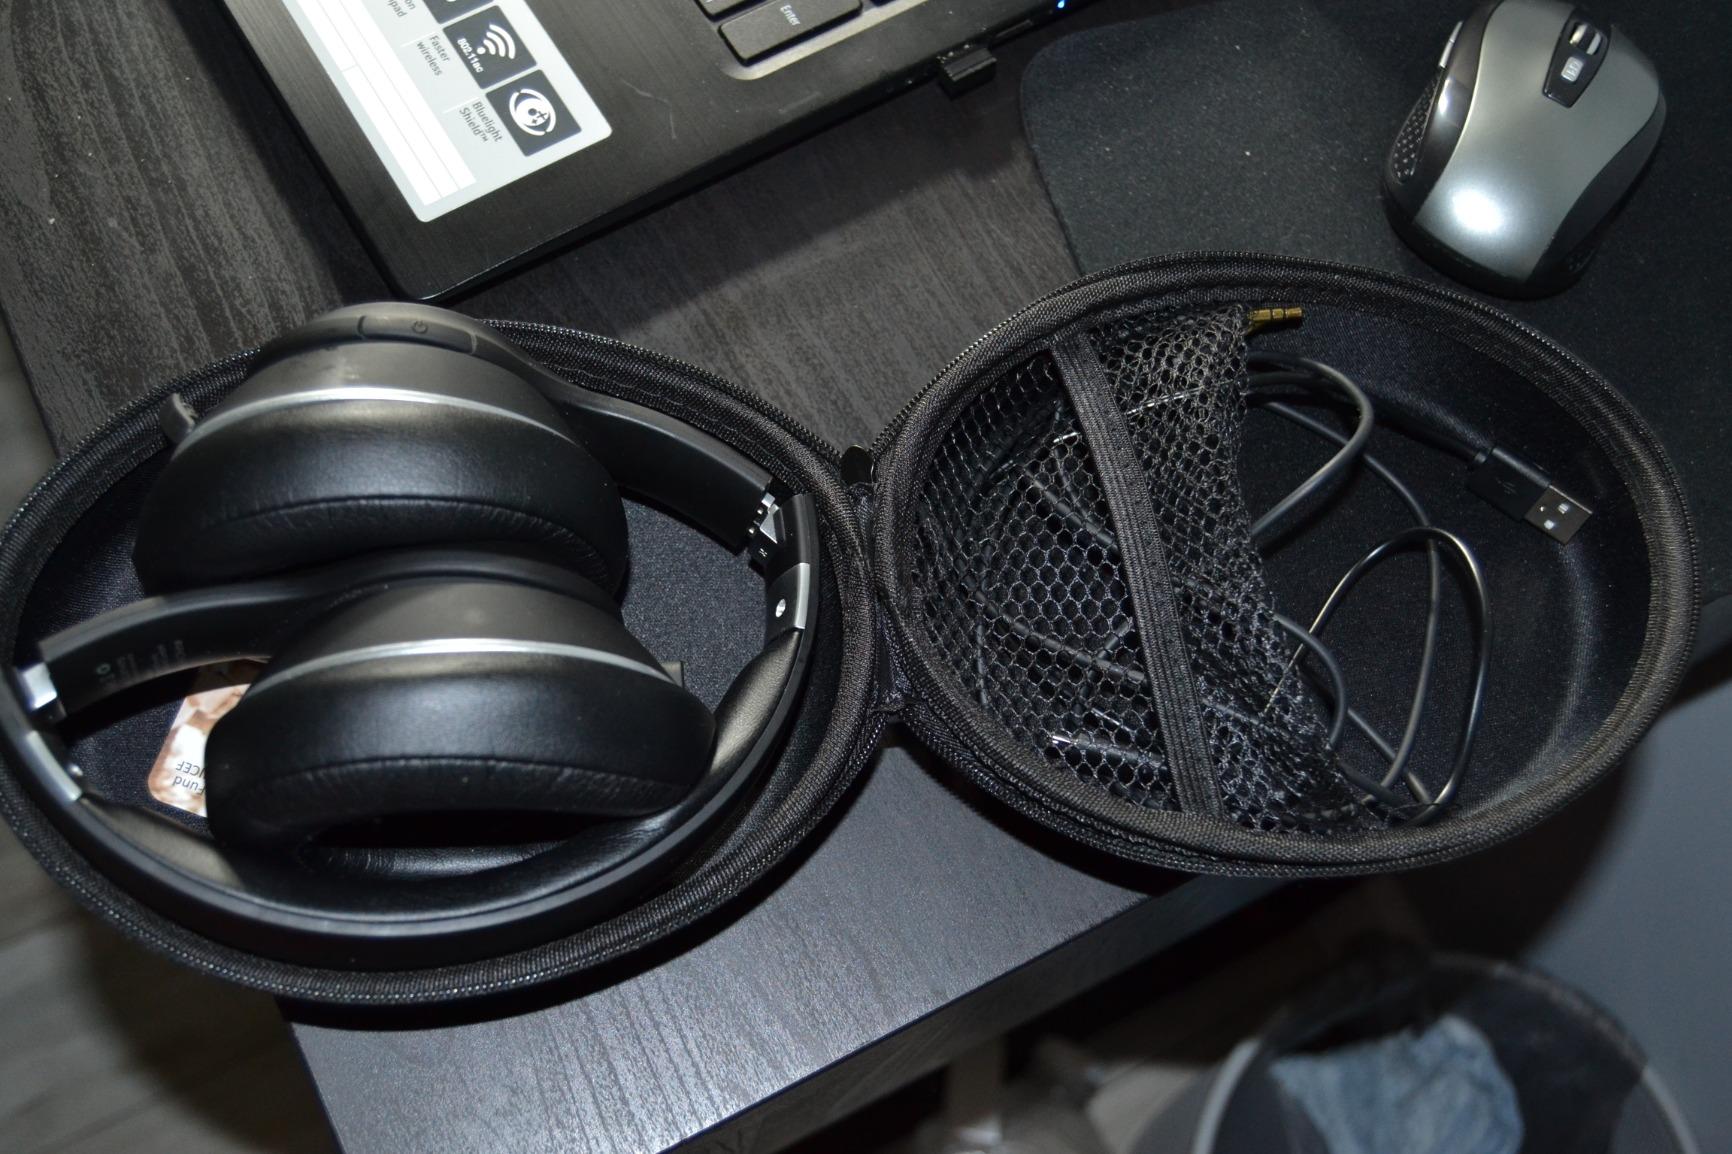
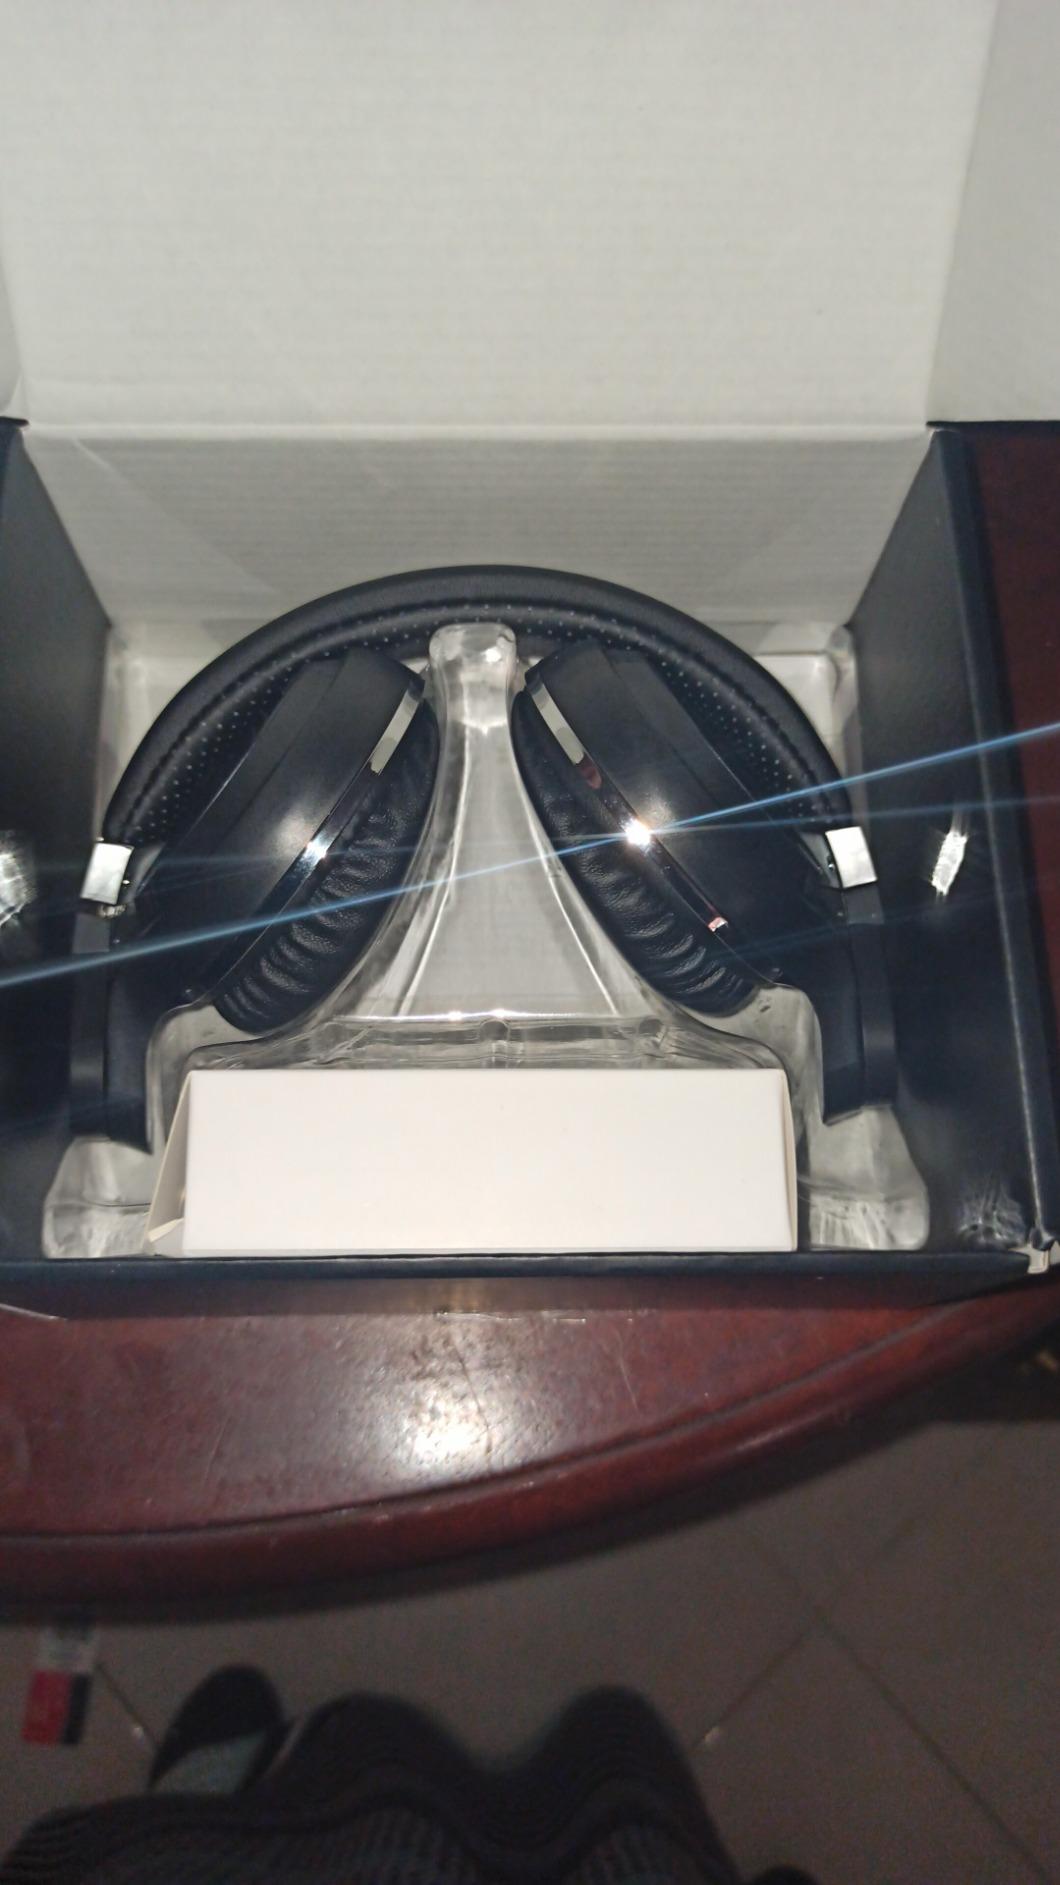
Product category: headphones
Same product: no